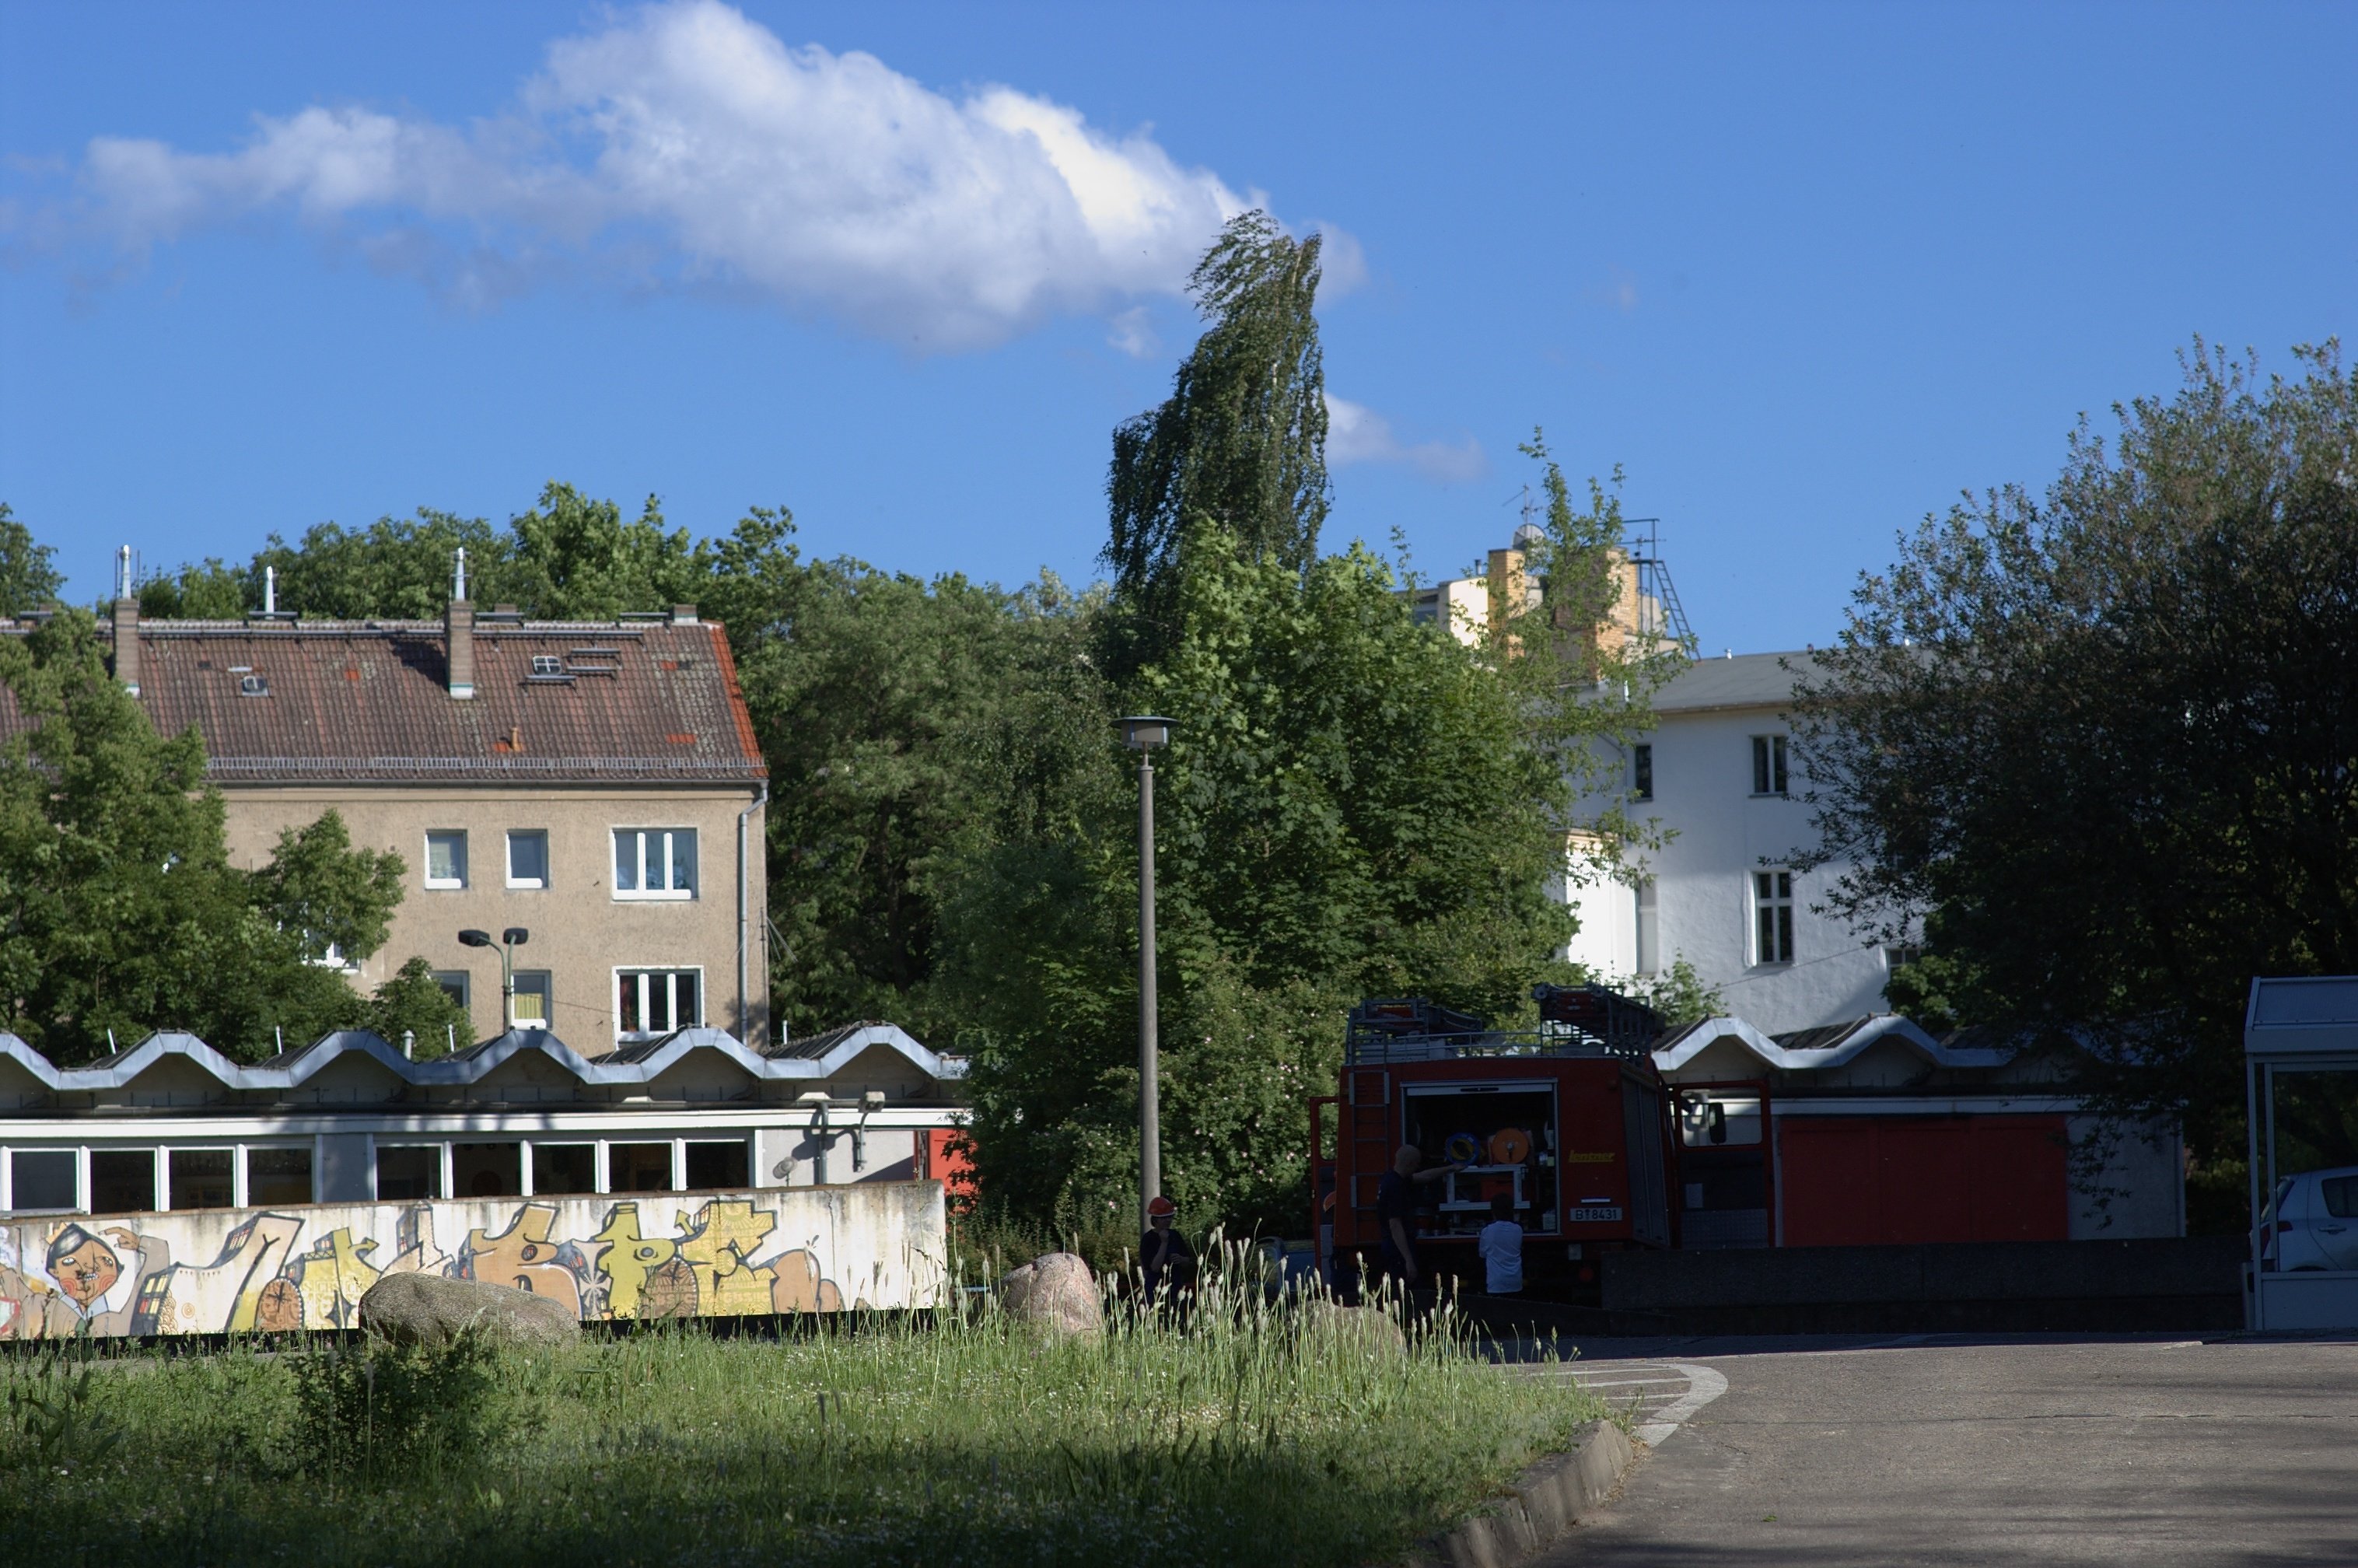
house, town, building, home, vacation, village, suburb, cottage, property, rawtherapee, germany, deutschland, berlin, walimex, samyang, pentax, 85mm, estate, lenstagged, steffenzahn, guessedberlin, gwbartie, k100d, justpentax, iamflickr, pankow, 85mmf14, walimex85mm, walimexpro8514if, beschriftet, bergfels, neighbourhood, rural area, 13187, berlino, schwimmhalle, 197374, karlernstswora, wolfshagenerstrase, gunterderdau, residential area